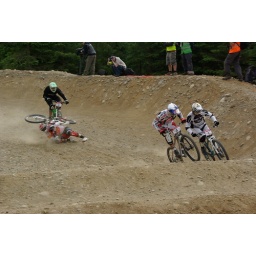
rafa alvarez crashes in the 4x at fort william mountain bike world cup 2008